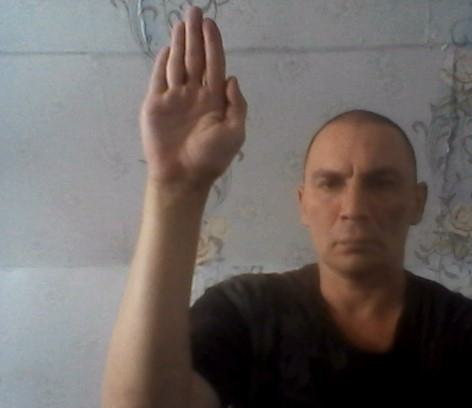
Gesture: stop